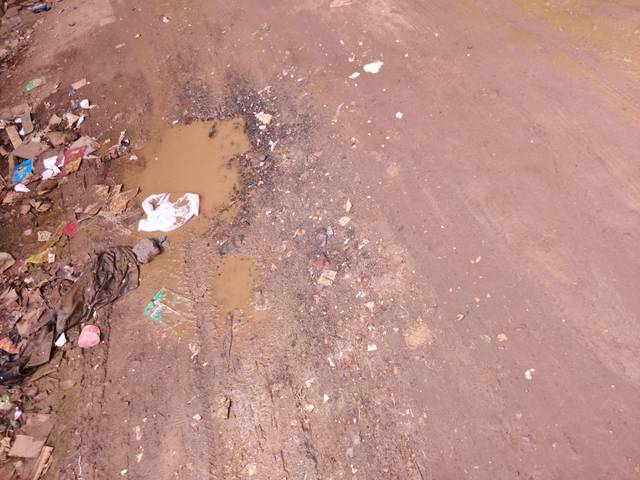
Region: India
Coordinates: 19.259, 72.856